History of the College of William & Mary

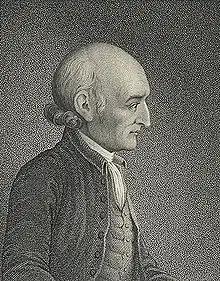
George Wythe, America's first law professor

In 1691, under instruction from the House of Burgesses, Scottish clergyman James Blair arrived in England to secure the charter to re-establish a school of higher education. Some scholars believe Blair utilized some of the original plans from the elaborate but ill-fated earlier attempt at Henricus. Reverend Blair, as the representative for the Bishop of London in the colony, journeyed to London. Control of the Native Americans of the Powhatan Confederacy was no longer a priority in the Colony, as they had been largely decimated and reduced to reservations after the last major conflict in 1644. However, establishing the Jamestown College and assimilating Native Americans in general was retained as a vital part of the school's mission, as possible moral and political incentives to help successfully gain approval in London. Henry Compton, the current bishop of London, John Tillotson (Archbishop of Canterbury), and others supported Blair's assignment from the Virginia Colony to secure the charter for the college.